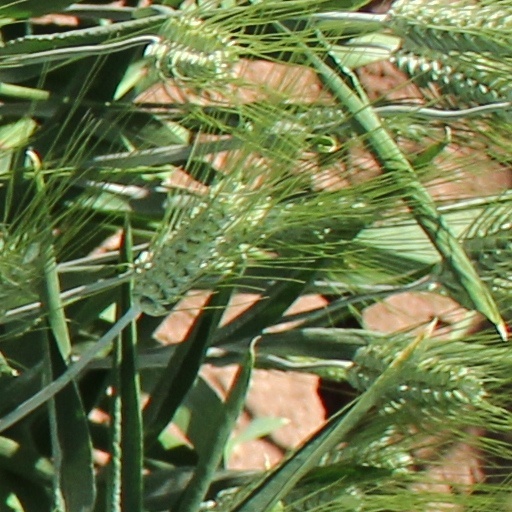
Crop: wheat